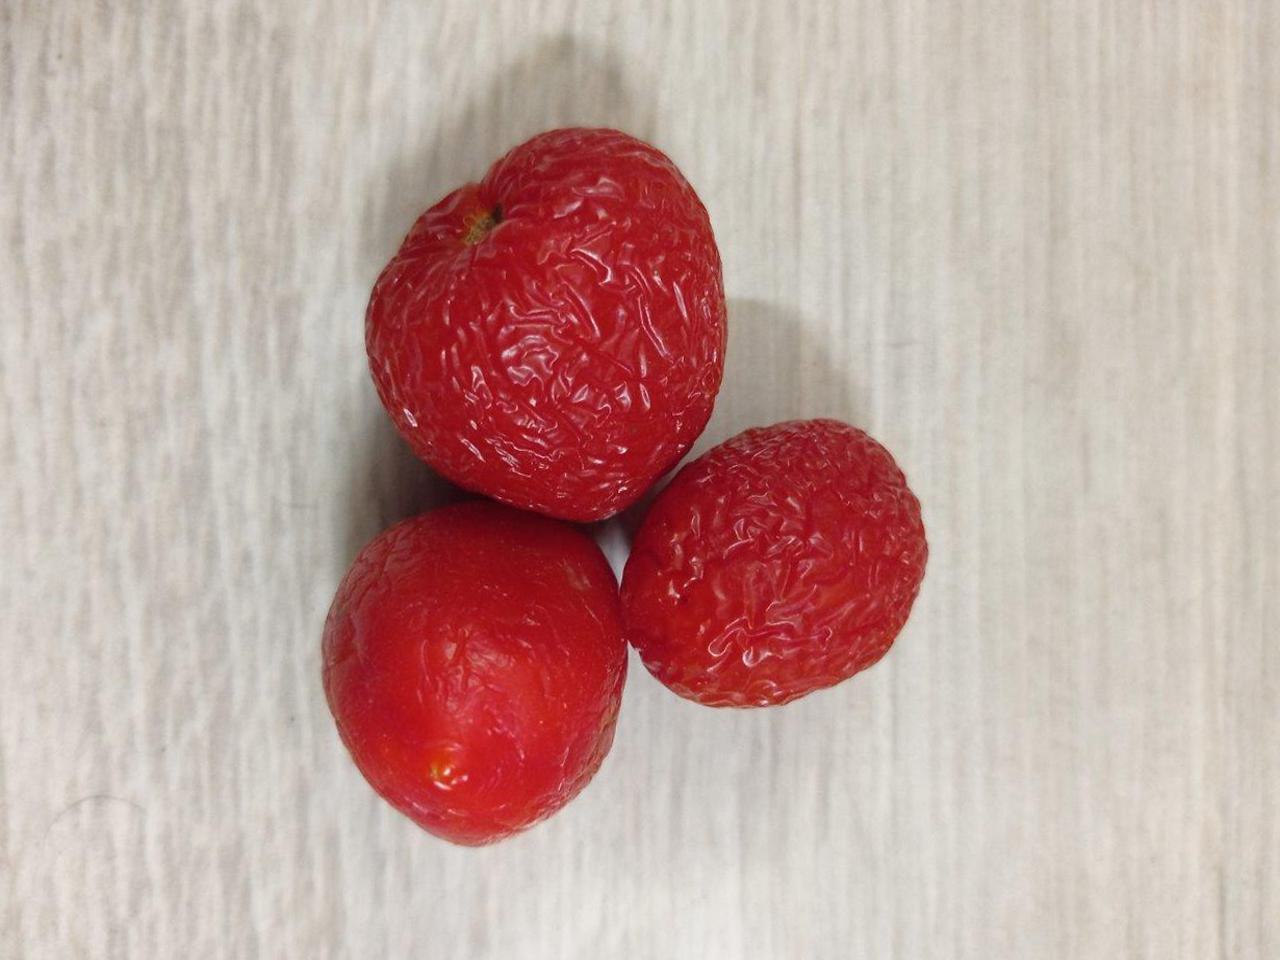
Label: Rotten